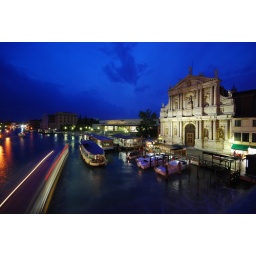
Venice, from the bridge in front of the train station